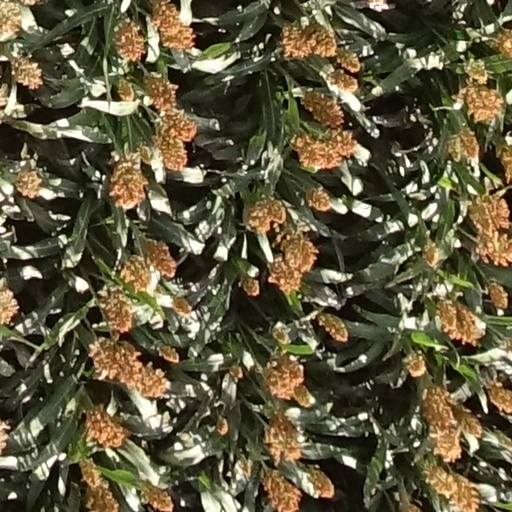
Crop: sorghum